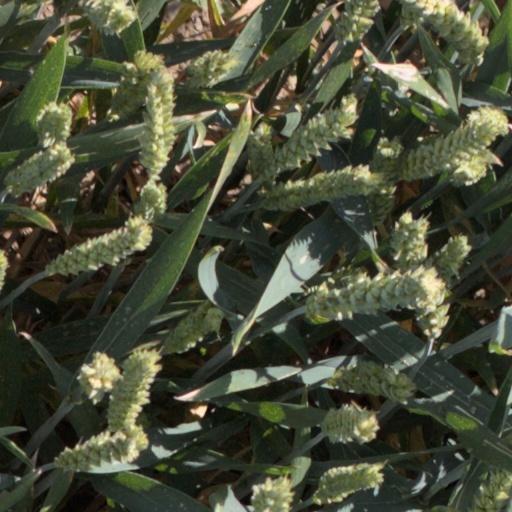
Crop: wheat